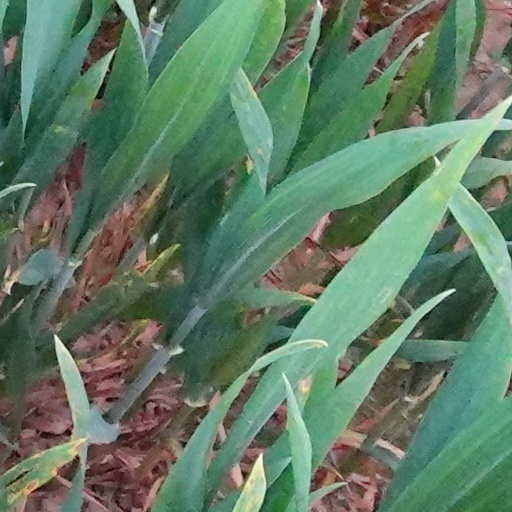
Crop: wheat